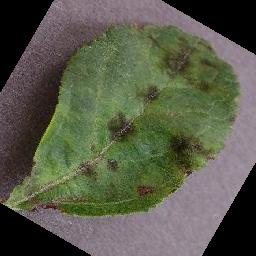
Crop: apple
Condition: scab